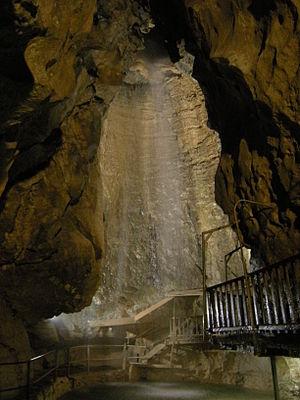
Grotte aux Fées
La grotte aux Fées est une grotte touristique située au-dessus de la commune suisse de Saint-Maurice dans le canton du Valais.